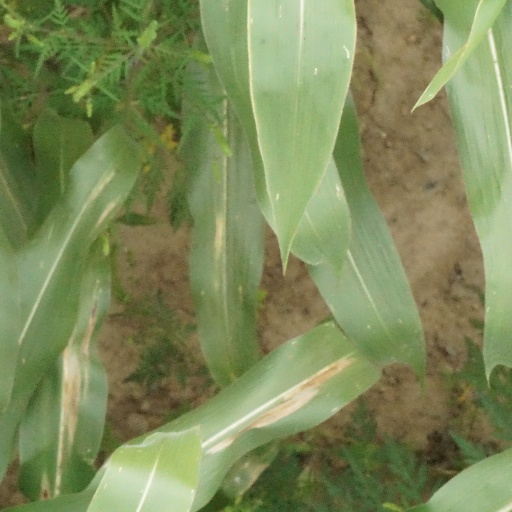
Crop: maize; corn